Perkins Building

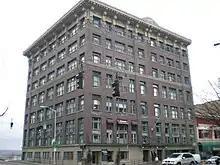
Perkins Building

The Perkins Building is a historic building in Tacoma, Washington, United States. The 8-story building housed the offices of the "Tacoma Ledger"/"Daily News". It was the tallest reinforced concrete building in the Northwest and the first building on West Coast to have a basement parking garage. It was constructed with a rigid frame and brick facade in the Chicago School architectural style.